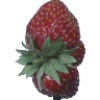
Label: strawberry_wedge